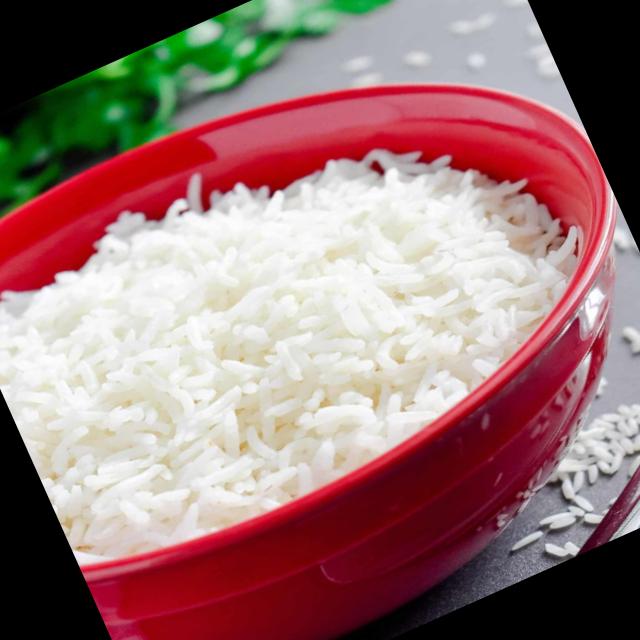
Dish: white_rice